1998 Rally GB

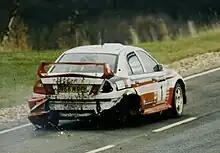
Tommi Mäkinen won the 1998 WRC championship despite crashing out in stage 6

The 1998 Wales Rally GB (formally the 54th Network Q Rally of Great Britain) was held between 22–24 November 1998 as the final round of the 1998 World Rally Championship season.